Geology of New Caledonia

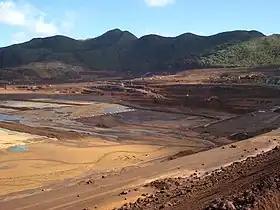
Fig. 4 Laterite in the Goro mine.

However, these were followed by a new collisional event. The abyssal lithosphere east of Grande Terre subducted under an oceanic plate in the east in the South Loyalty Basin. Hence, the associated volcanism during the Eocene is believed to have created the sinuous volcanic island arc of Loyalty Islands/Ridge as the smaller part of the territory. The epoch also oversaw a series of displacement of the oceanic lithosphere onto the east of the continental Norfolk Ridge. One of the products of these dynamic events is the famous and economically significant Peridotite Nappe. This is followed by intrusions of granitoids into the country rocks on Grande Terre.